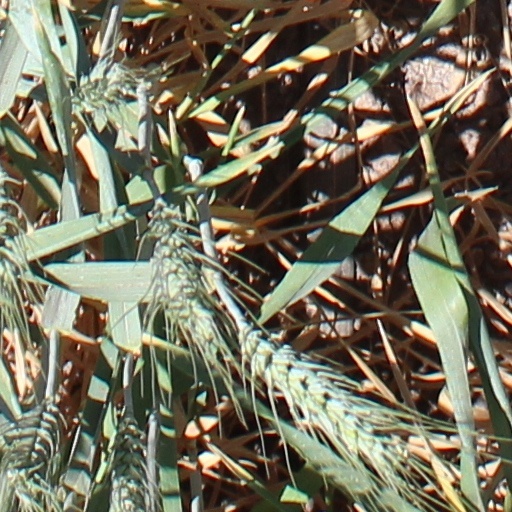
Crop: wheat